Malhar (festival)

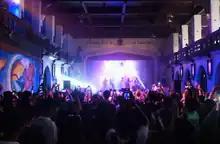
Event from Malhar Festival

For 2014 the theme was "A Renaissance", the era of revival in the new age. In 2015, the theme of the festival is 'Malhar: A Chronicle', with an aim to serve as a perfect platform for thousands of people to voice their untold stories. In 2016, 'Malhar: The Junction' was the theme of the festival, signifying the common point where ideas, cultures and talent meet. The Theme for Malhar 2017 was "Upside Down - Ek Atrangi Andaaz".